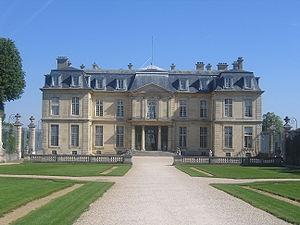
La Seine-et-Marne est un département français de la région Île-de-France. Il tire son nom du fleuve Seine et de la rivière Marne. L'Insee et la Poste lui attribuent le code 77. Le département comptait 1 403 997 habitants selon le dernier recensement de 2017. Ses habitants sont les Seine-et-Marnais.
Le château de Champs-sur-Marne est situé en France dans la commune de Champs-sur-Marne, dans le département de Seine-et-Marne.